Me'ilah

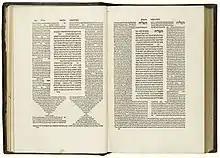

Me'ilah ("misuse of property") is a tractate of Seder Kodashim in the Mishnah, Tosefta, and Babylonian Talmud. It deals chiefly with the exact provisions of the law (Lev. 5:15-16) concerning the trespass-offering and the reparation which must be made by one who has used and enjoyed a consecrated thing.